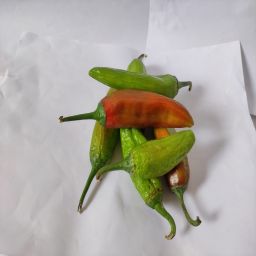
Crop: New Mexico Green Chile
Quality: Ripe